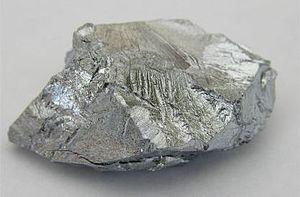
Le chrome est l'élément chimique de numéro atomique 24, de symbole Cr. Le corps simple est un métal de transition.